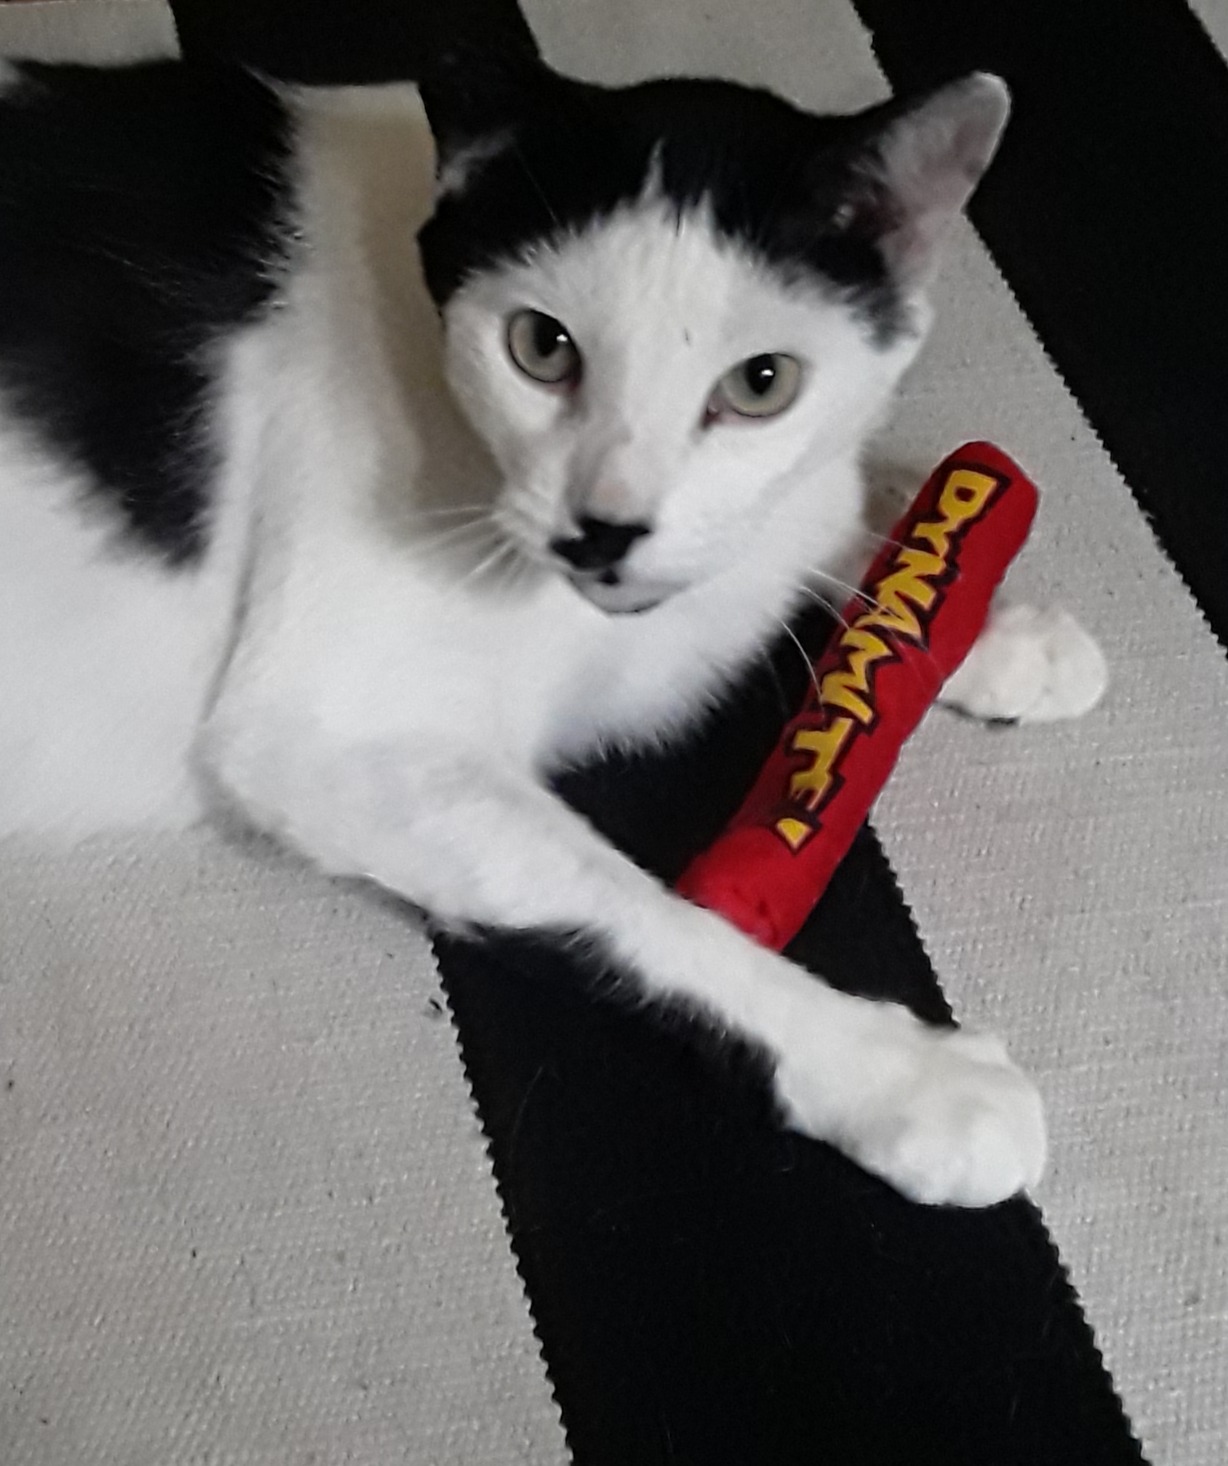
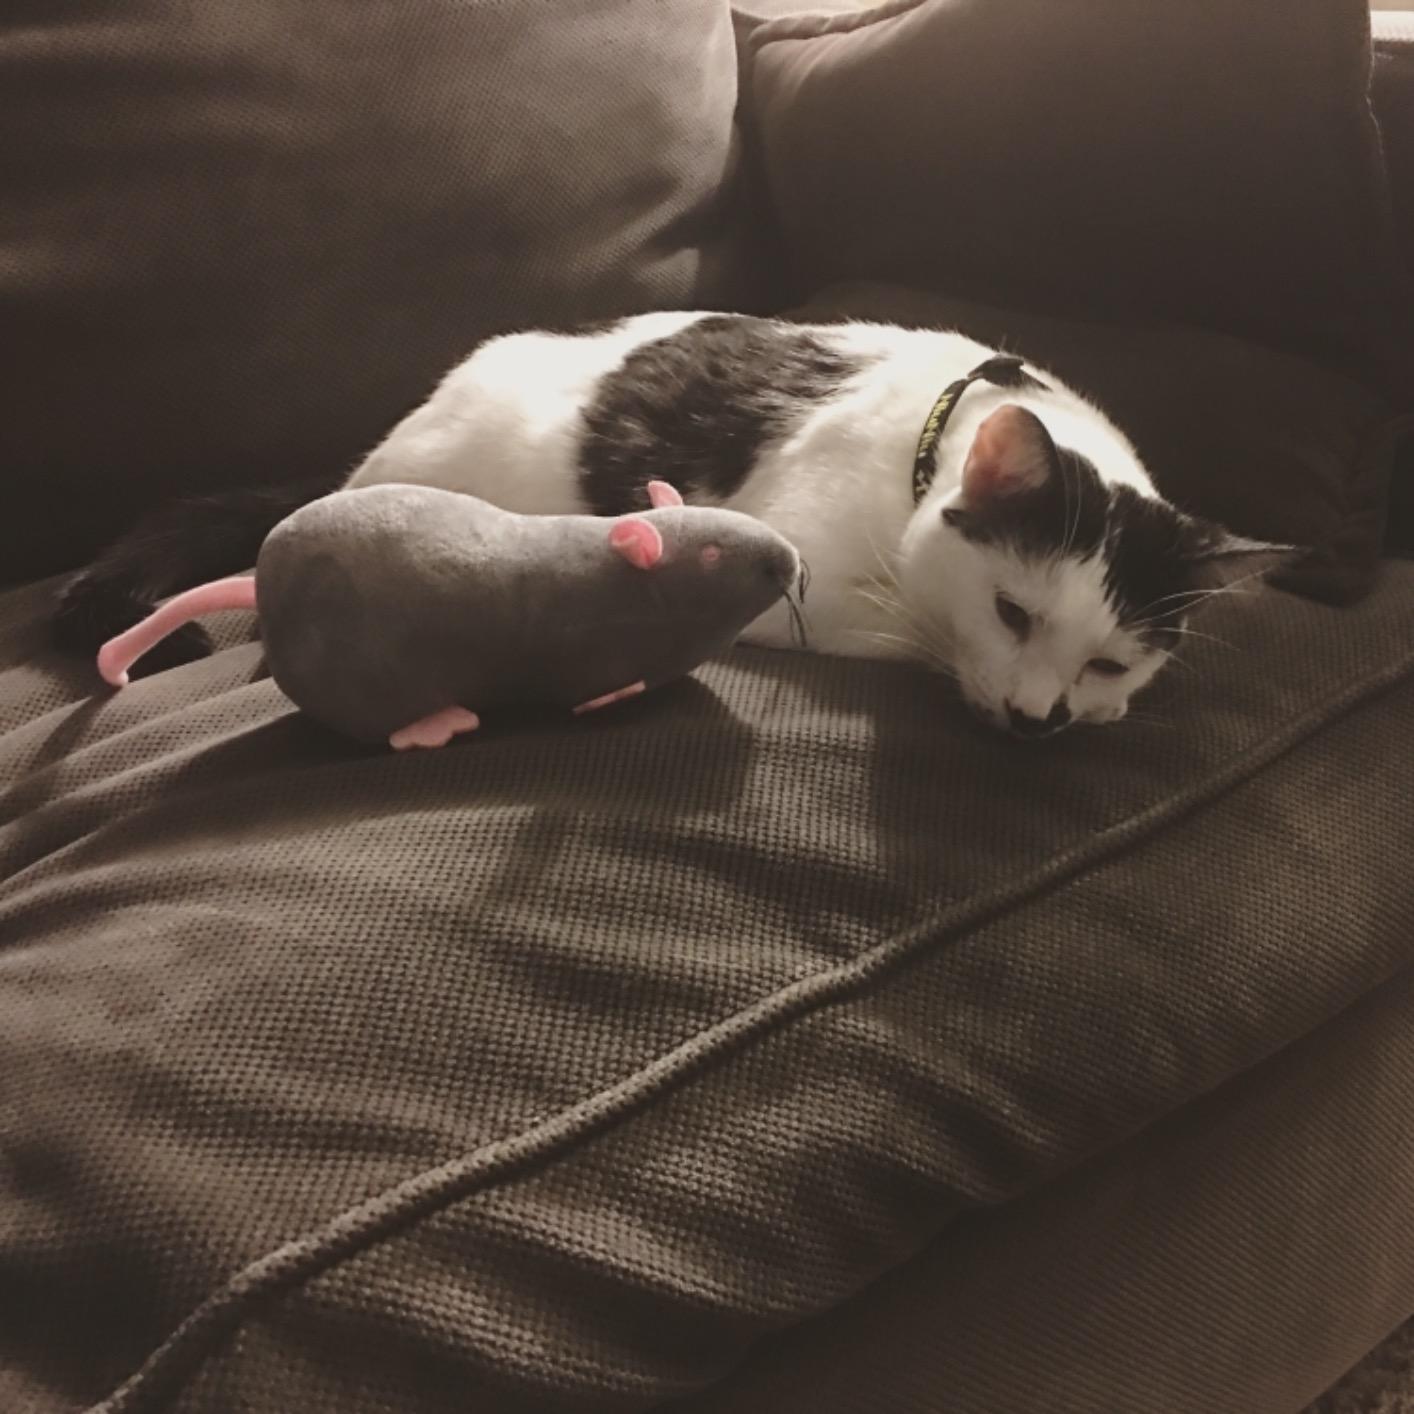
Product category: items_toy
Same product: no